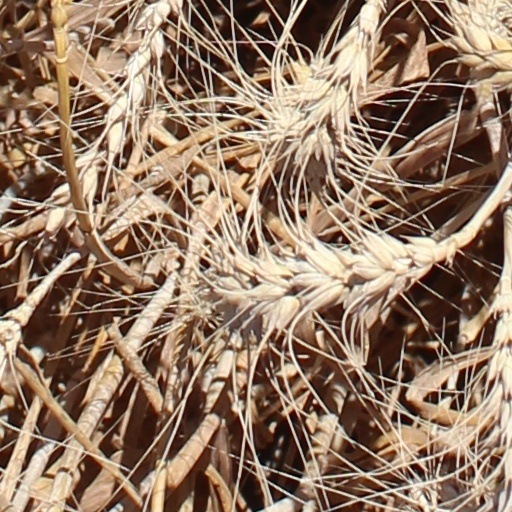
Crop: wheat